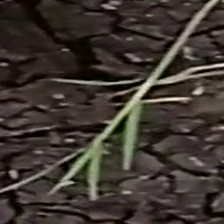
Weed species: Harali_(Cynodon_dactylon)